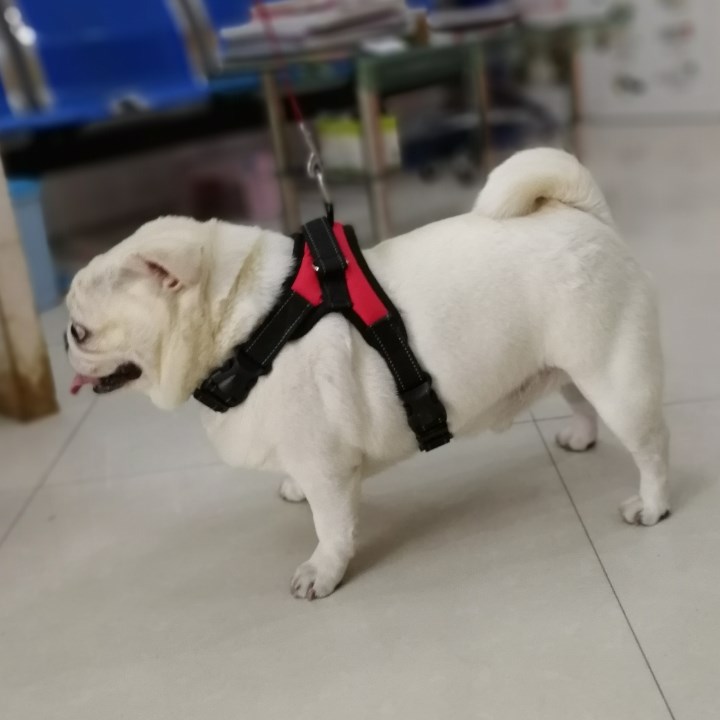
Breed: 798-n000130-pug